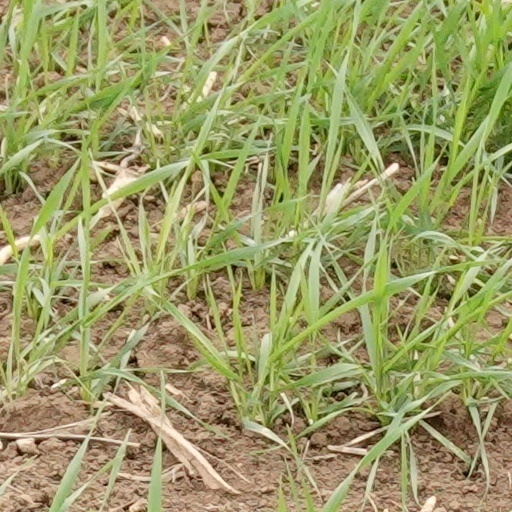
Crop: wheat